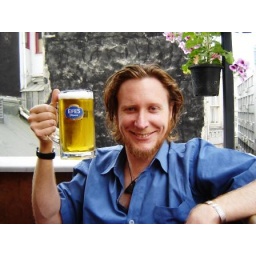
Notice that the beer is as big as my head!! Taken at a roof top bar near our our pad.